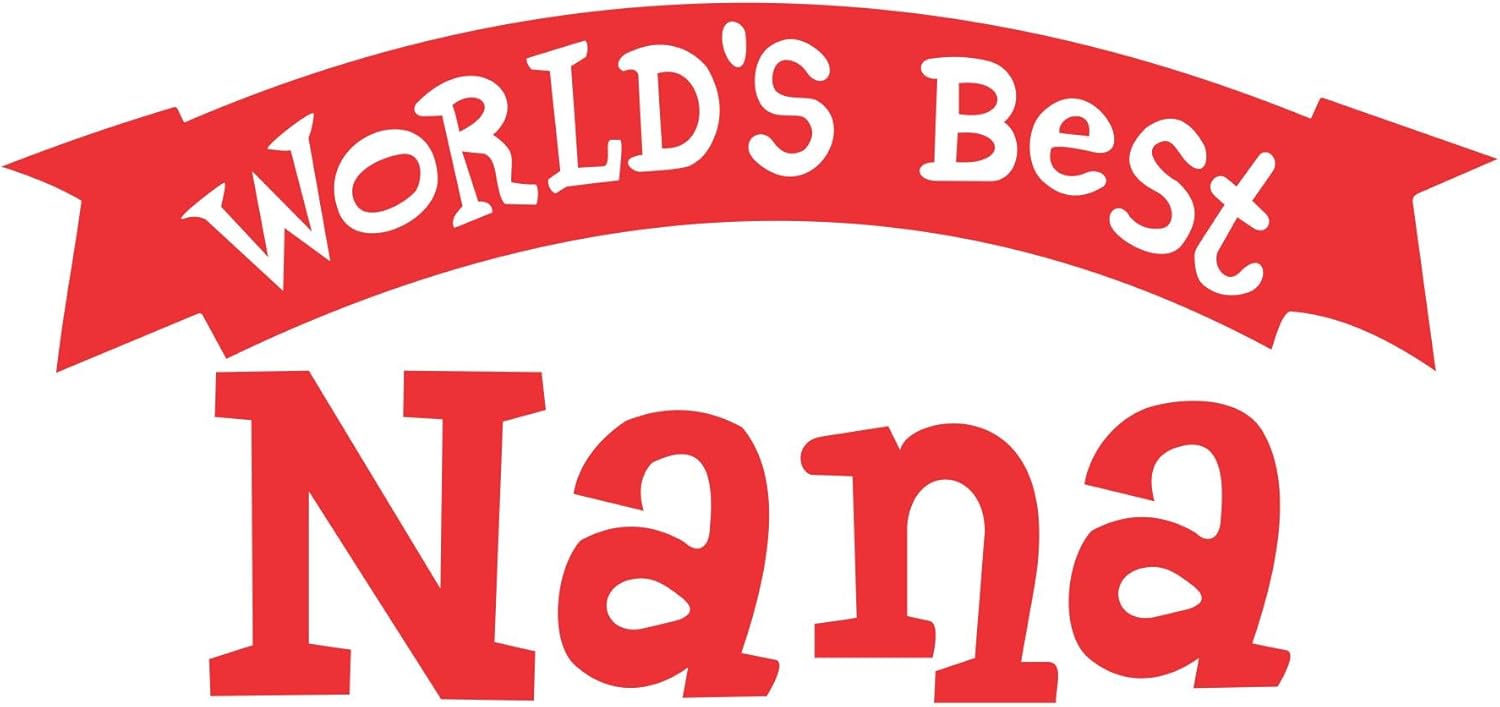
Dixies Decals World's Best Nana # 6262 Vinyl Decal Sticker Car Truck Laptop Smooth Surface (6.5, Red)
Category: Automotive
Decal is meant for most any flat smooth clean dry surfaces. Rated for 6 years outdoors with out cracking, will not fade. Made in the USA. If you have any questions or problems, please contact me first. I will help you anyway I can.
Features: No back ground color on this decal. Image is example only. | Oracal 651 rated 6 years outdoors. Indoors longer. Color on example decal images may be either lighter or darker then original color of decal due to uploading from computer to web. | Application tape is applied for easier installation. | Application directions included in every order. | Made in the USA. If you have any questions or problems, please contact me first. I will help you anyway I can.